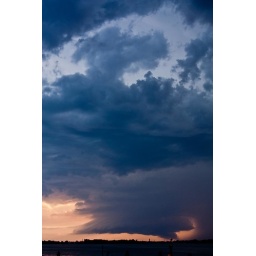
wall cloud in venice - july 2009